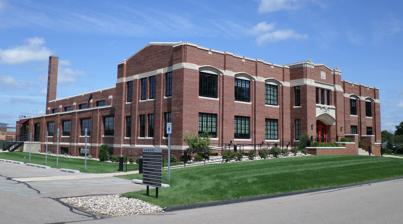
Building: Marshall Street Armory
Country: United States of America
Year built: 1924
United States historic place Lansing Artillery Michigan National Guard Armory U.S. National Register of Historic Places Location 330 Marshall St, Lansing, Michigan Coordinates 42°44′14″N 84°31′31″W / 42.73722°N 84.52528°W / 42.73722; -84.52528 ( Marshall Street Armory ) Area 4.5 acres (1.8 ha) Built 1924 ( 1924 ) Built by Reniger Construction Architect Lynn W. Fry Architectural style Tudor Revival NRHP reference No. 10001025 Added to NRHP December 13, 2010 The Marshall Street Armory (also known as the Lansing Artillery Michigan National Guard Armory ) is a former armory for the Michigan National Guard . It was listed on the National Register of Historic Places in 2010. History The first military unit in Lansing was founded in 1876, and in 1878 the group changed their name to the "Governor's Guards."  A second unit, Battery A, First Field Artillery, was organized in 1905. Armories for these early units were likely rented structures. In 1920, the Michigan National Guard was reorganized, and the Lansing unit renamed the 119th Field Artillery, 32nd Division. A riding hall was constructed for the unit in 1922, and in 1923 the state legislature appropriated the money to construct an armory. This armory constructed in 1924 from a design by state architect Lynn W. Fry. During the 1920s and 1930s, the armory was used for social events such as weddings, boxing matches and community gatherings. The building was renovated in 1941, and put to use during wartime. After the close of World War II , the building was again used for community events. In 2005, the Michigan National Guard was reorganized, and the Lansing unit moved to Charlotte, Michigan . The armory was sold to a private developer. It was renovated, and reopened in 2012 to house non-profit organizations. Description The Marshall Street Armory is a rectangular two-story, red-brick, Tudor Revival structure with a raised basement and limestone trim. The front facade is symmetrical and seven bays wide, with a projecting entrance bay located in the center bay. The entrance is through a set of three doors with arched top transoms, located within a stone Tudor arch containing a carved stone eagle. Above are three single windows topped by a large stone band and stone trim along the top of the wall. On either side of the entrance bay are heavy brick piers. The three bays on each side are separated by brick piers, each bay has pairs of windows on each floor. The wide stone band continues through these bays, and contains blind arches above the windows. The entire wall is topped by a brick parapet wall. The building is three bays deep, with similar treatments on the side bays. The rear of the building is seven bays long, and is divided into three sections. The center section is not quite two stories tall above the basement, while the side sections are a single story. One side has a lower ground level and an access into the lower level of the building. References